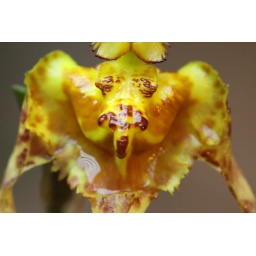
Macro of psychopsis flower center. More pictures of flora and fauna in my garden today.